Oxysterol-binding protein

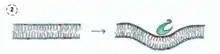
OSBP-ORPs help establish the membrane when transient changes in the distribution of lipids occur.

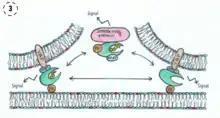
They could function as lipid sensors that alter their interactions with other proteins in response to binding or releasing lipid ligands.

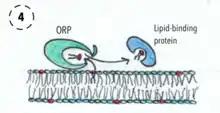
ORPs could regulate the access of other lipid-binding proteins to the membrane by presenting a lipid to a second lipid-binding protein.

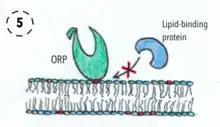
ORPs could regulate the access of other lipid-binding proteins to the membrane by preventing the lipid-binding protein from accessing a lipid in the membrane.

1-They could extract and deliver lipids from one membrane to another. Probably at membrane contact site.